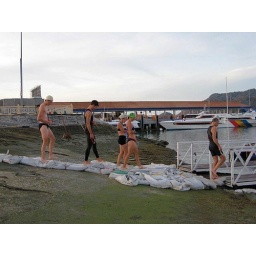
Few sand bags to negotiate in and out